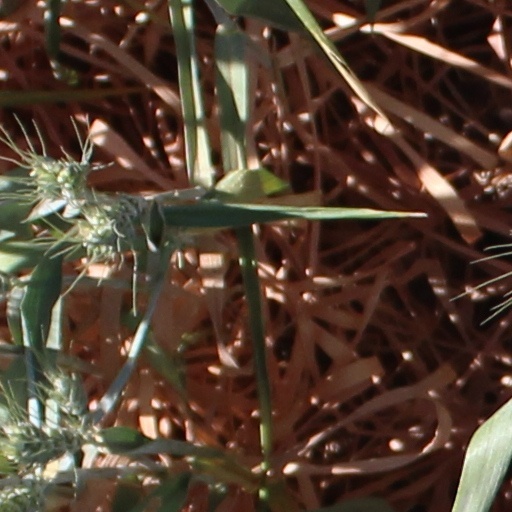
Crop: wheat